Brandon Marshall

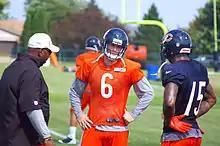
Marshall (right) talking with Bears quarterback and teammate Jay Cutler during training camp.

Marshall was traded to the Chicago Bears on March 13, 2012, for the Carolina Panthers' third round draft pick (which they traded to Chicago in the Greg Olsen trade) in 2012 and a future one in 2013, reuniting him with former Bronco teammate Jay Cutler leading to a career year for Marshall. In his Bears debut against the Indianapolis Colts, Marshall caught 9 passes for 119 yards, which was the twentieth time he surpassed one hundred yards in his career. He also caught a 3-yard touchdown pass, as the Bears would go on to win 41–21. After the Bears win over the Detroit Lions in Week 7, Marshall was fined $10,500 for wearing orange cleats. In Week 12 against the Minnesota Vikings, Marshall recorded 12 catches for 92 yards, and passed the 1,000 yards receiving mark in a season for the sixth time in his career, making Marshall the first Bears receiver to accomplish the feat since Marty Booker in 2002. Two weeks later against the Vikings, Marshall recorded ten catches for 160 yards, passing Booker's single season reception mark with a total of 101 receptions. In Week 16 against the Arizona Cardinals, Marshall broke Marcus Robinson's single-season franchise record for receiving yards set in 1999. On December 26, Marshall was named to the 2013 Pro Bowl, making him the second Bears receiver to be named to the game since Dick Gordon in 1971, with the first being Booker in 2002. However, Marshall did not play in the game due to having an arthroscopic procedure on his hip, and was replaced by Larry Fitzgerald. Marshall finished the season with 118 receptions, 89 catches more than the next Bears receiver Earl Bennett, tying the New England Patriots receiver Wes Welker for second, behind Detroit Lions' Calvin Johnson, and third in receiving yards with 1,508, behind Houston's Andre Johnson. He was ranked 27th by his fellow on the NFL Top 100 Players of 2013.